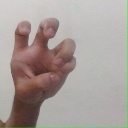
अक्षर: छ